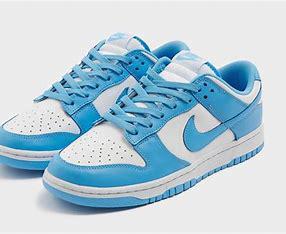
Brand: Nike
Model: Dunk